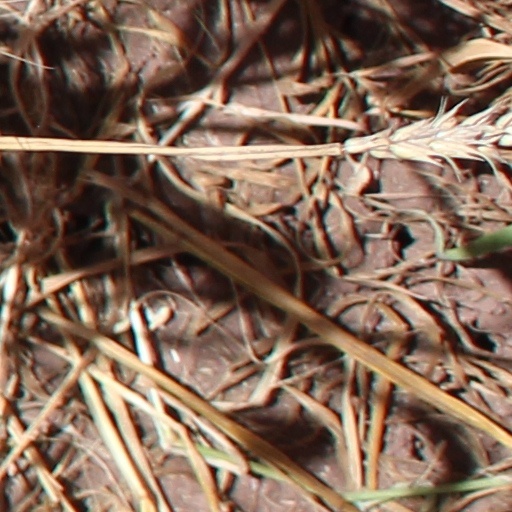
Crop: wheat